Answer in natural language. Considering the relative positions, where is brown rectangular extendable dining table with respect to Laptop? Choose between the following options: right or left
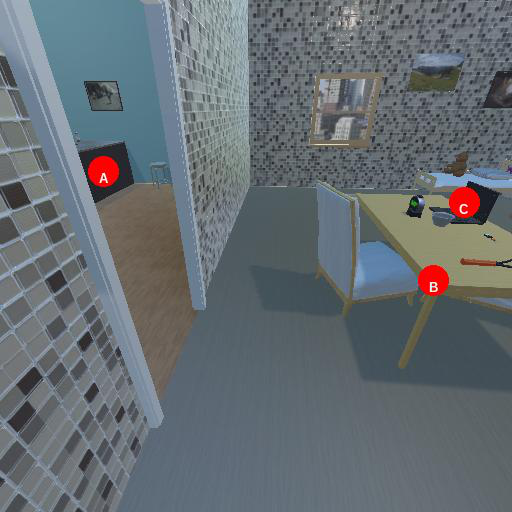
<answer>left</answer>